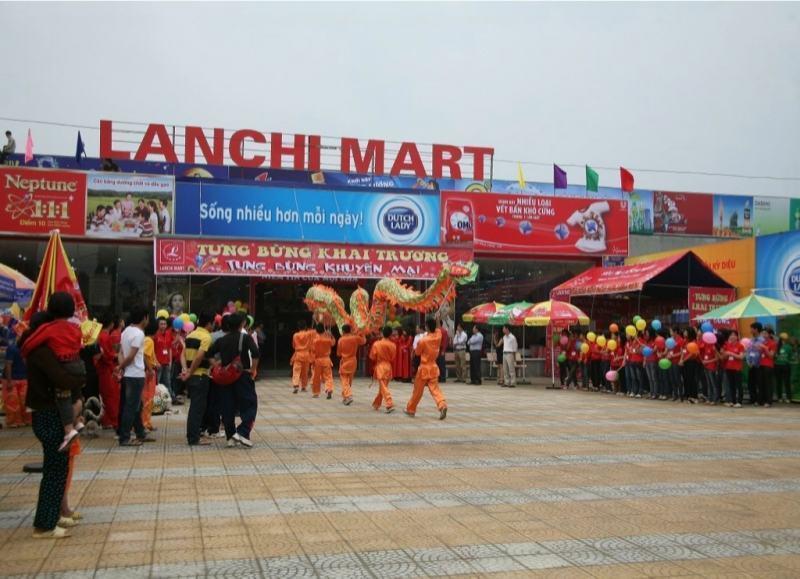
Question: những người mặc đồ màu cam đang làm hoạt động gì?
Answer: biểu diễn múa rồng